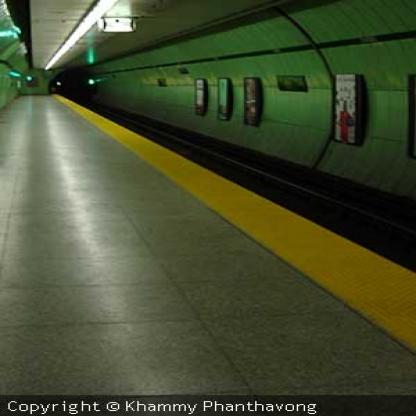
Scene: Indoor